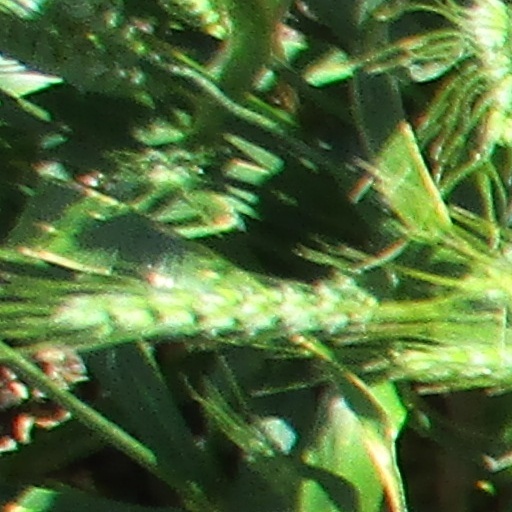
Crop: wheat